Eugenia Kolosova

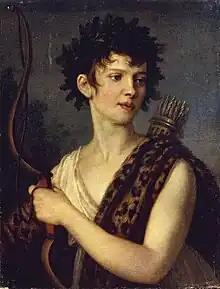
Portrait by Alexander Varnek 1800s

She was engaged at the Imperial Theatres in 1799–1826, during which she had a successful career as first a solo ballerina and later as a dramatic actress.